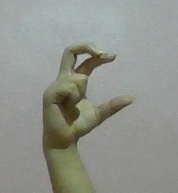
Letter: thal